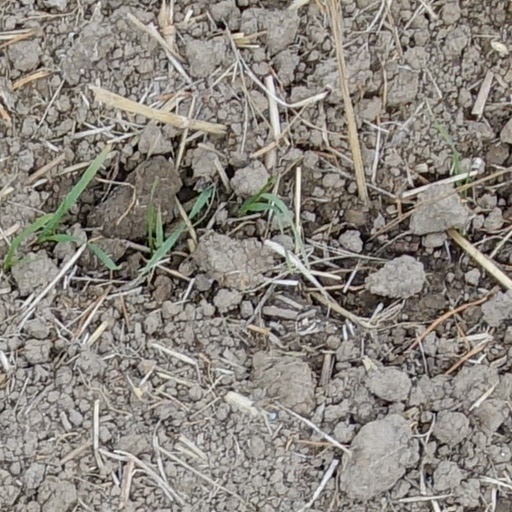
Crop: wheat